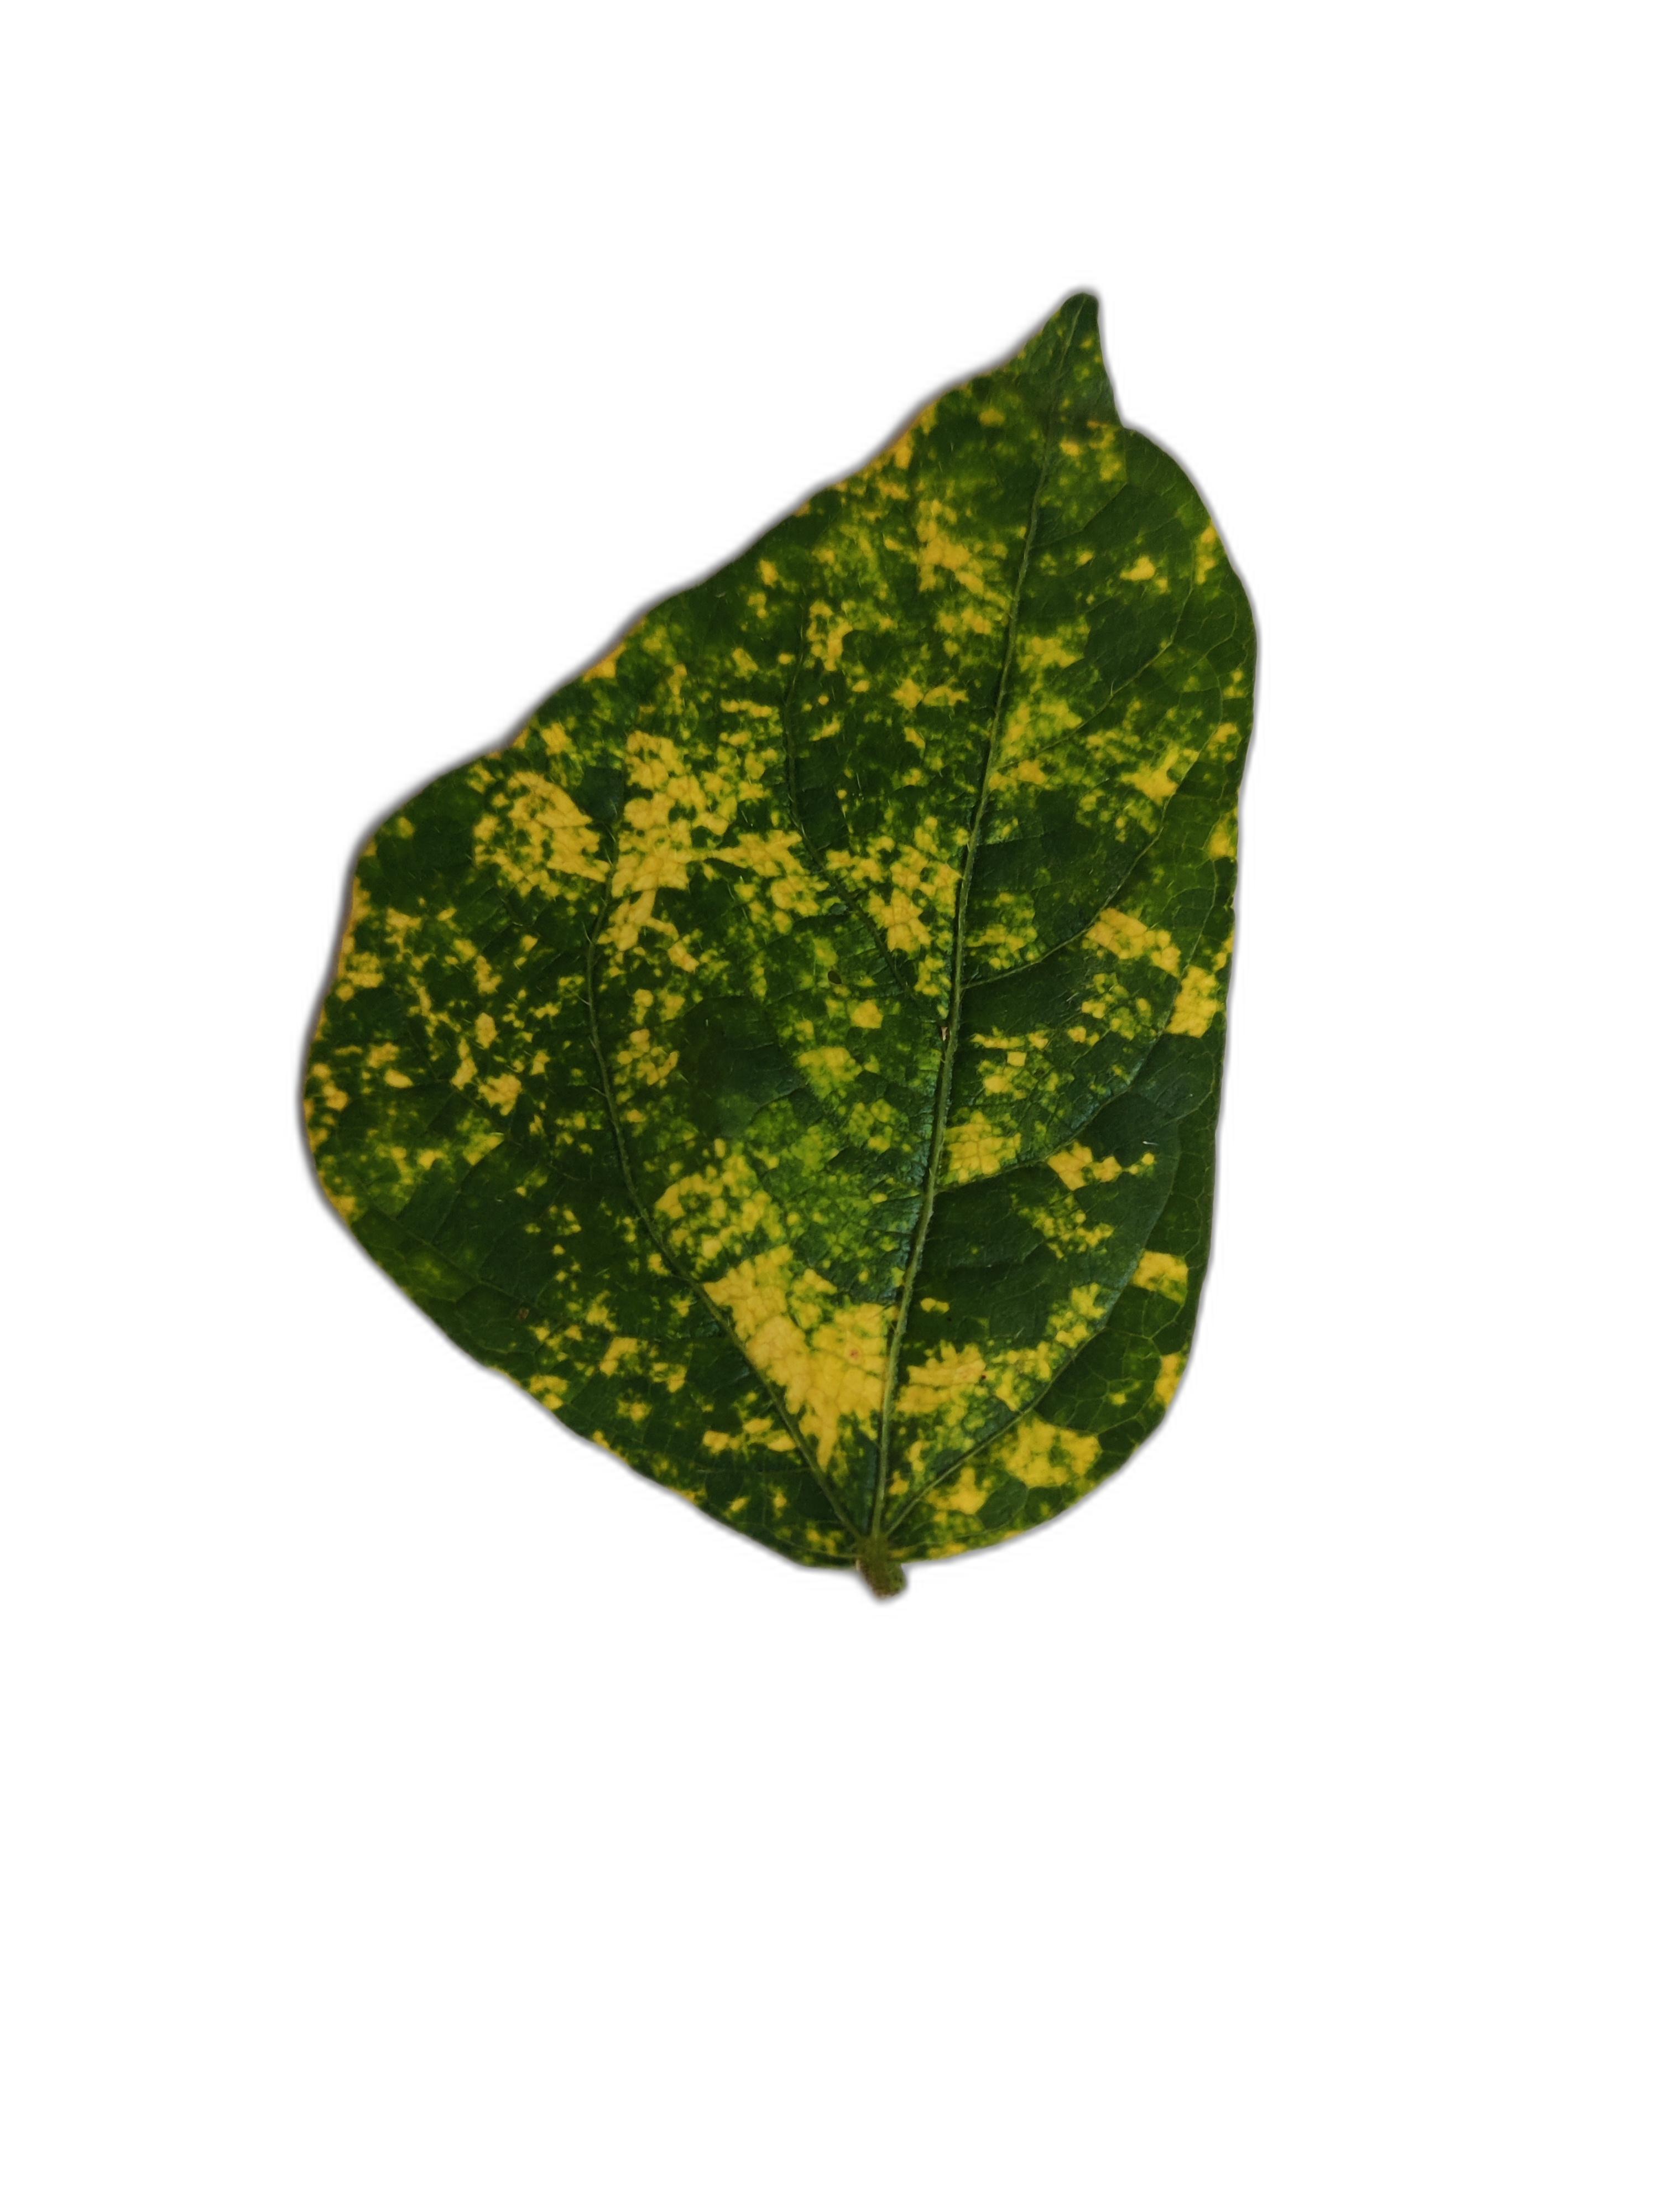
Label: Yellow Mosaic